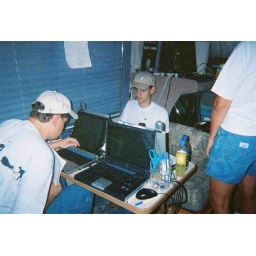
John and Alex working hard in the Chameleon trailer, entering newly rescued animals into the computer database.